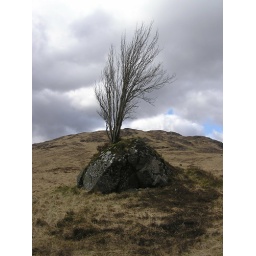
This is a tree that grows out of a rock near Ranoch Moor in Scotland